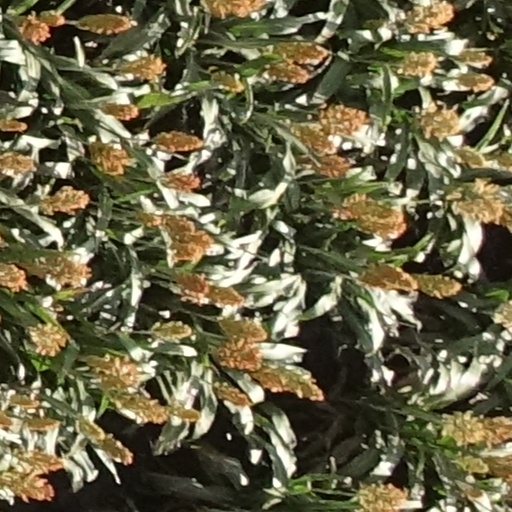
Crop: sorghum